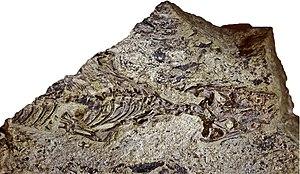
Megachirella est un genre éteint de « reptiles » terrestres squamates ou « reptiles » à écailles, qui a vécu au Trias moyen, il y a environ 245 Ma. Son unique fossile a été découvert dans le nord de l'Italie dans les Dolomites. Ce serait le plus ancien squamate connu.